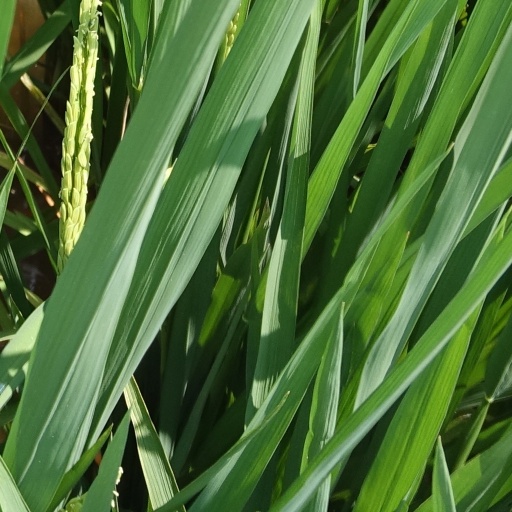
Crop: rice